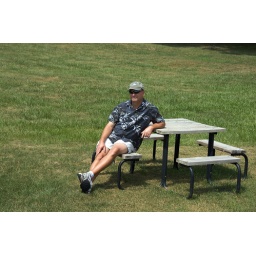
Amanda's father sits at a table by the bridge and relaxes in the warm weather and bright sunshine.